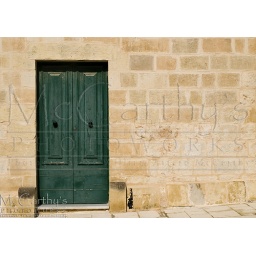
A medieval and old house door in Mdina on the island of Malta